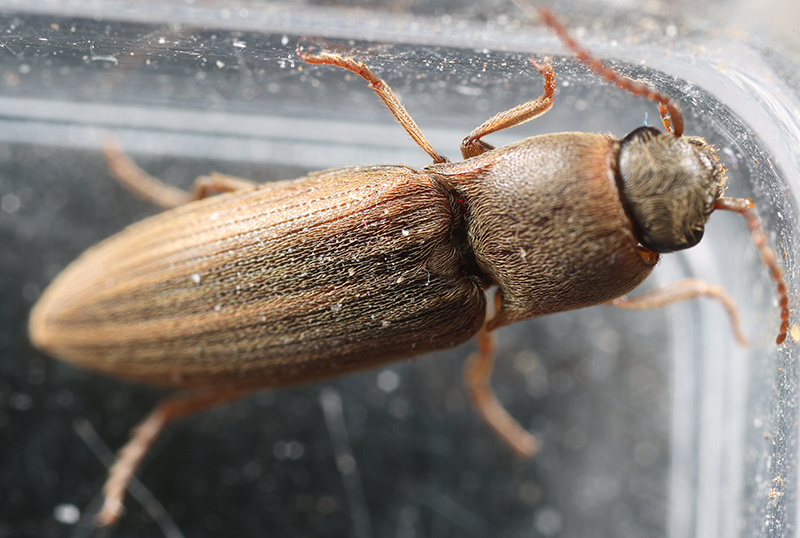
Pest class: clickbeetles_wireworms